Energy development

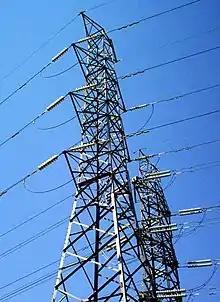
Electrical grid – pylons and cables distribute power

Geothermal energy is thermal energy generated and stored in the Earth. Thermal energy is the energy that determines the temperature of matter. The geothermal energy of the Earth's crust originates from the original formation of the planet (20%) and from radioactive decay of minerals (80%). The geothermal gradient, which is the difference in temperature between the core of the planet and its surface, drives a continuous conduction of thermal energy in the form of heat from the core to the surface. The adjective "geothermal" originates from the Greek roots "γη (ge)", meaning earth, and "θερμος (thermos)", meaning hot.